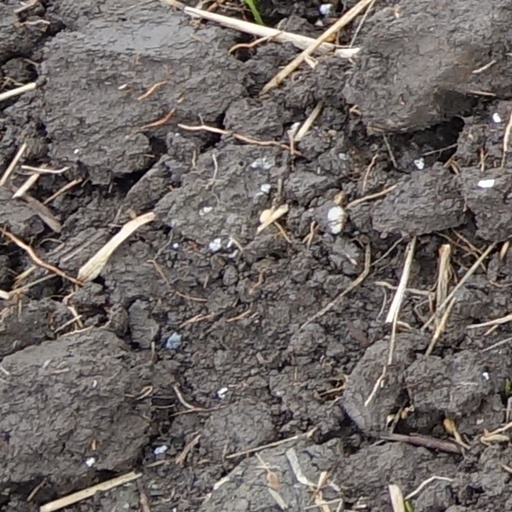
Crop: wheat